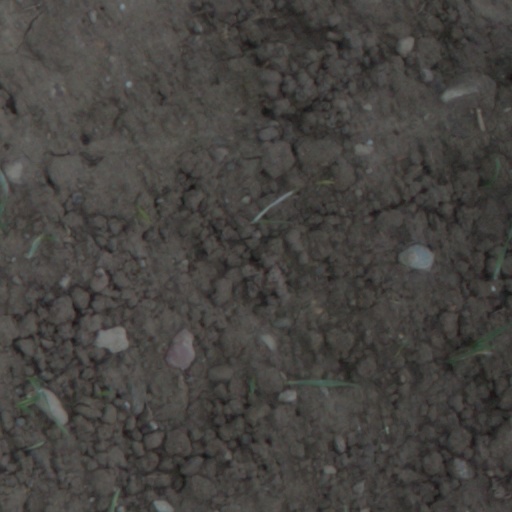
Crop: wheat